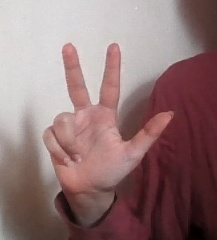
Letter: al